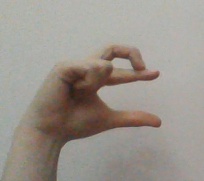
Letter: thal